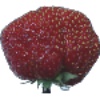
Label: Strawberry Wedge 1